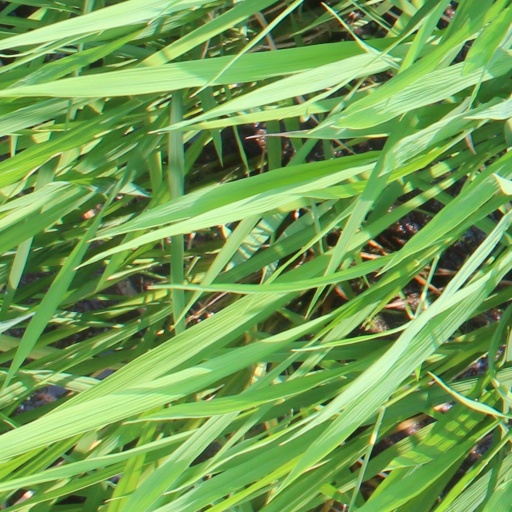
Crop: rice